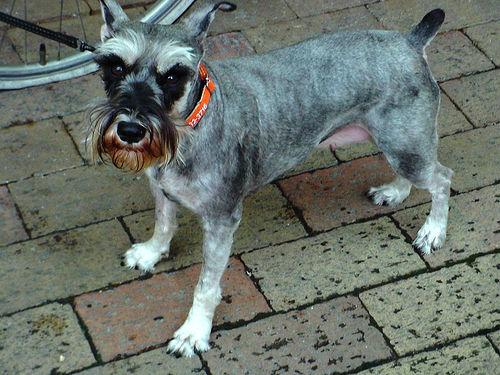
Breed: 2342-n000102-miniature_schnauzer